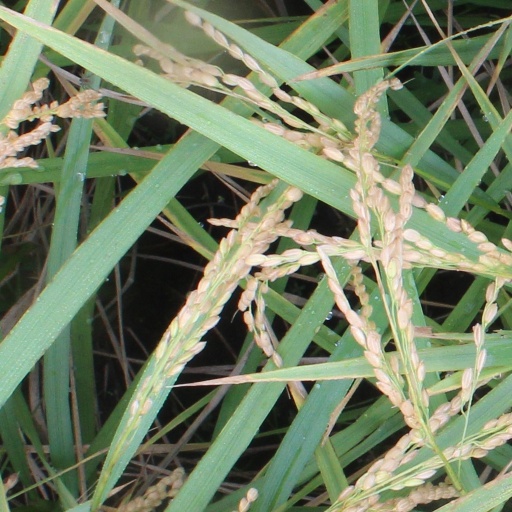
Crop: rice